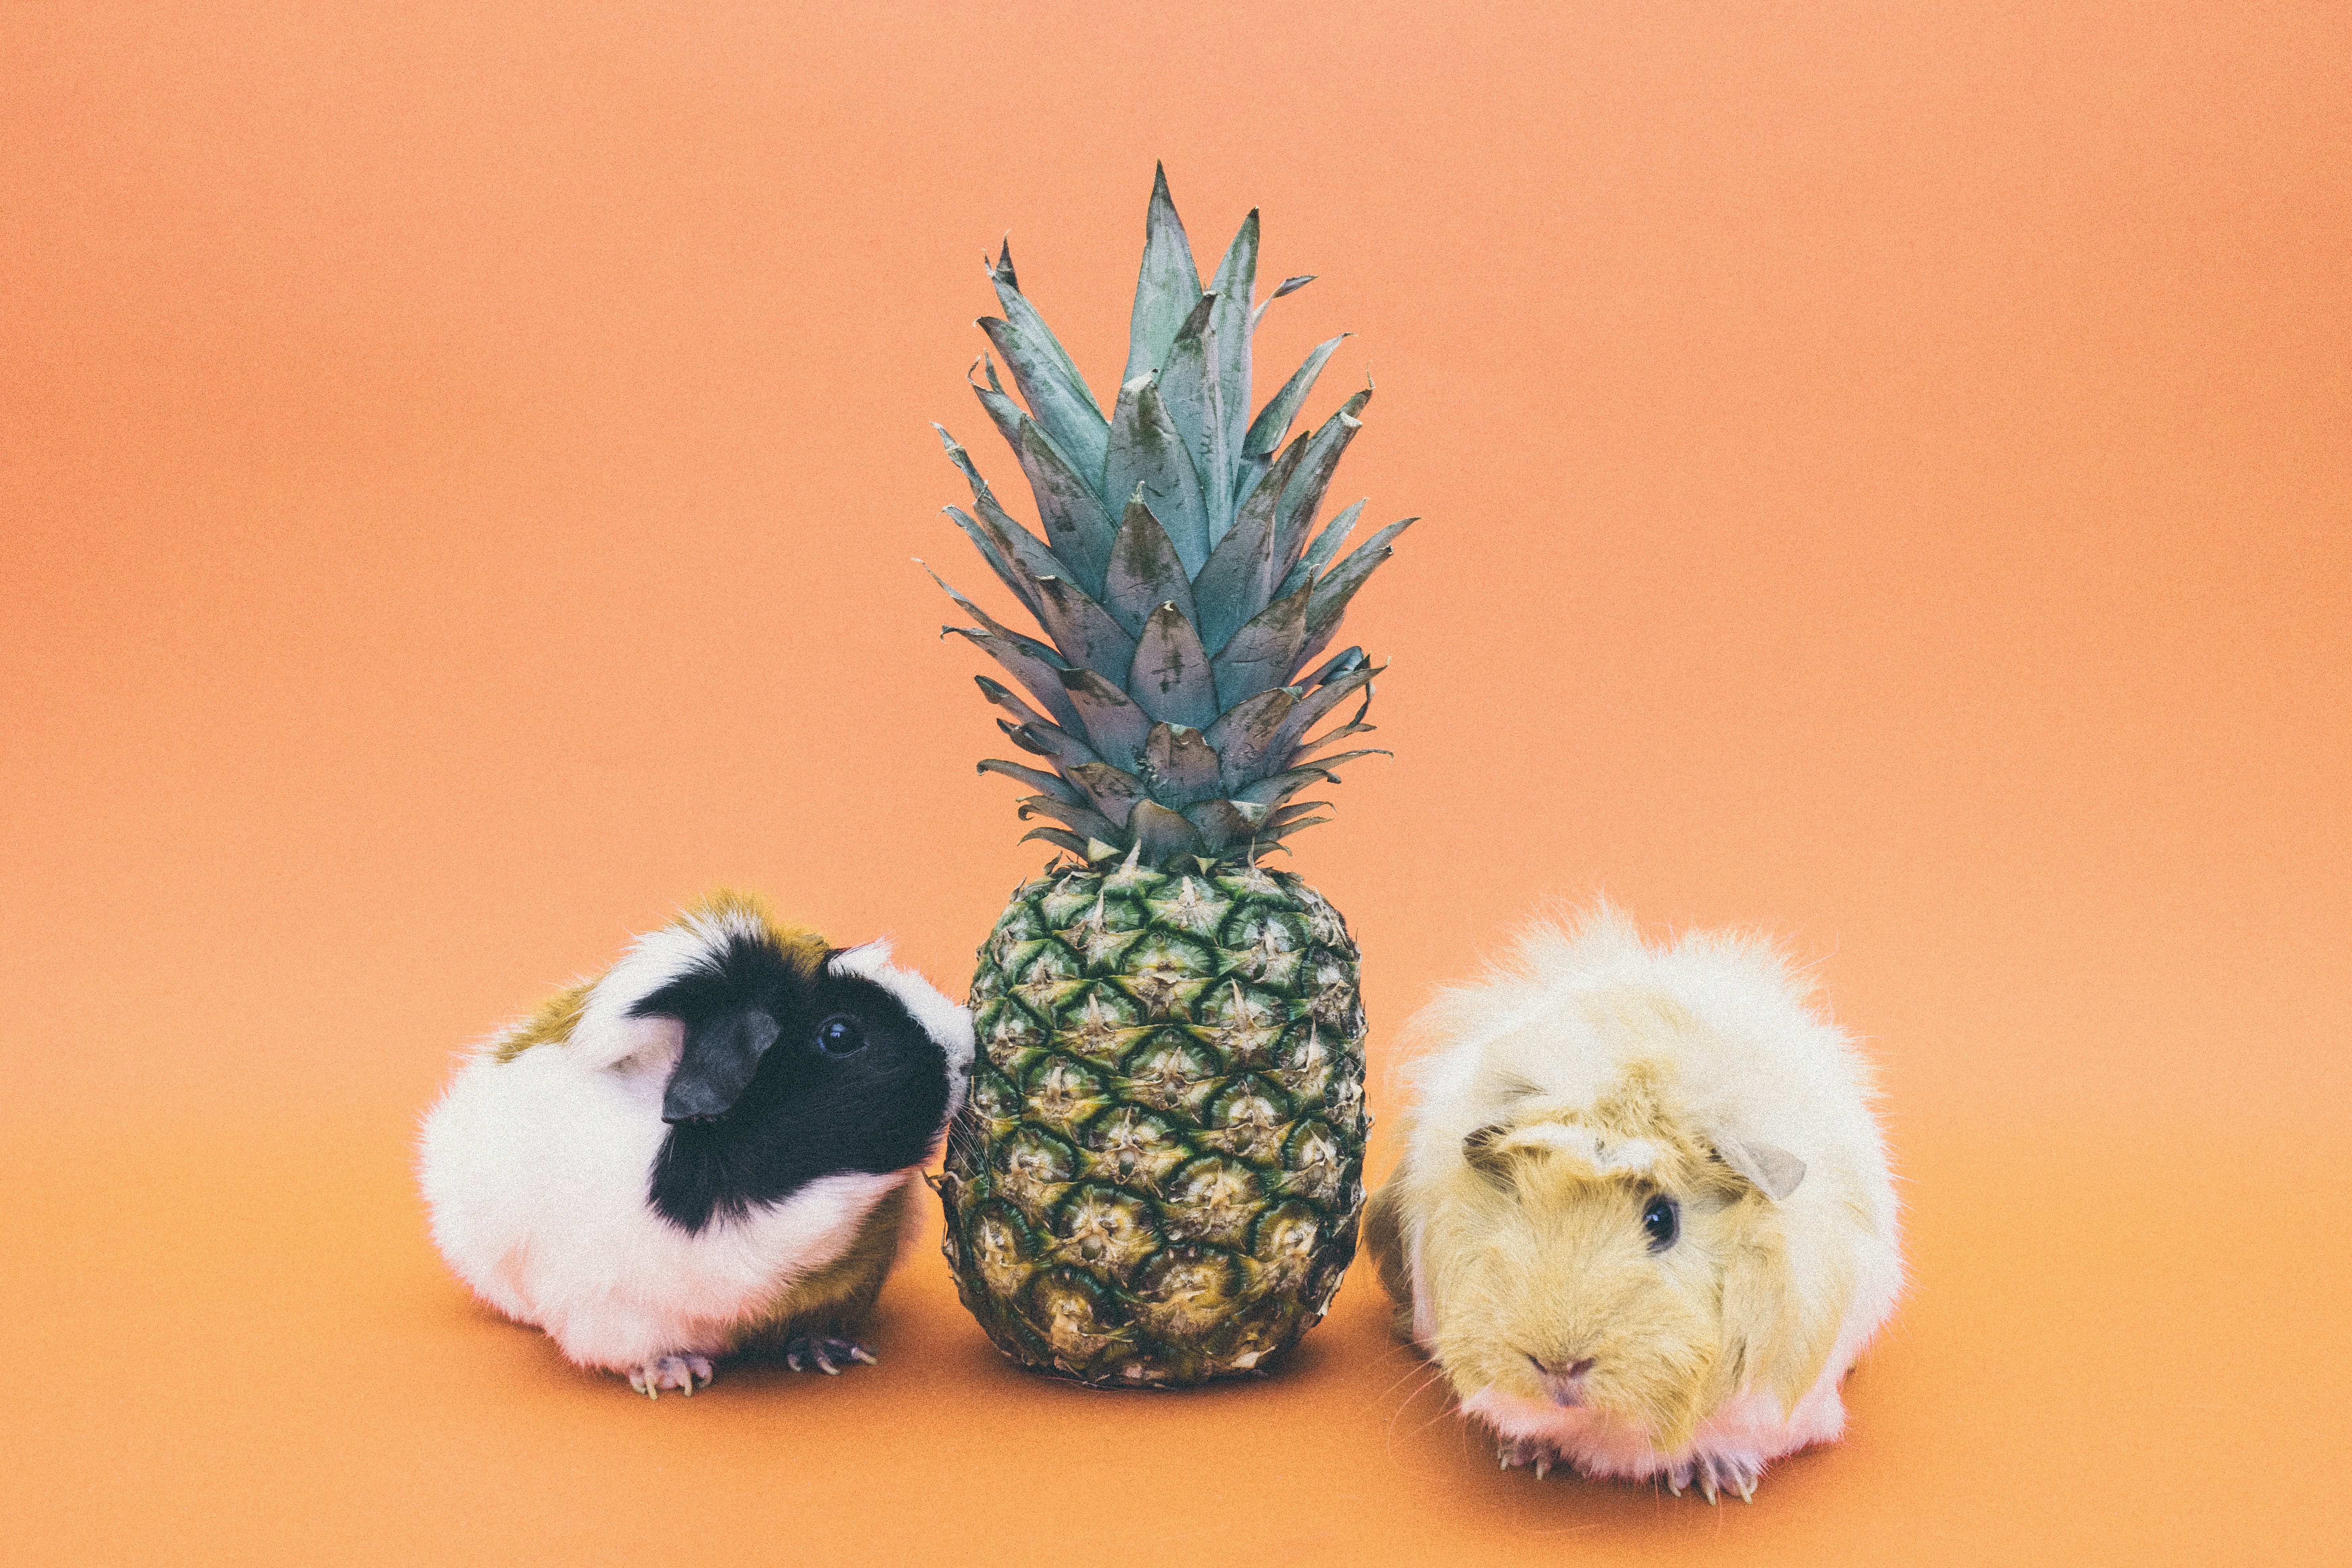
cactus, plant, flower, animal, pet, orange, food, produce, pineapple, guinea pig, flowering plant, land plant